Nip Pellew

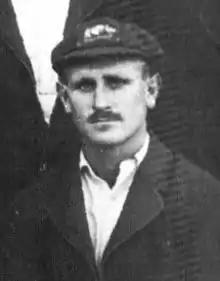

Clarence Everard "Nip" Pellew (21 September 1893 – 9 May 1981) was an Australian cricketer who played in 10 Test matches from 1920 to 1921.